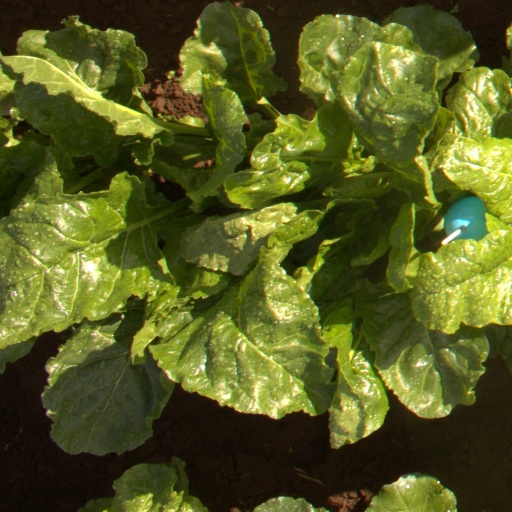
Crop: sugar beet